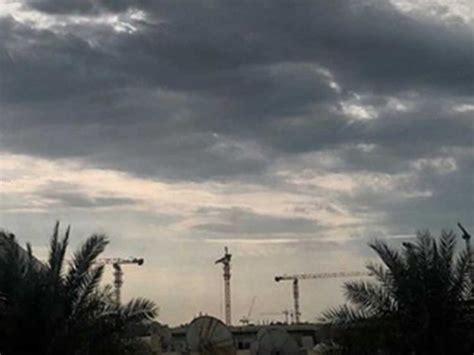
Weather: cloudy or overcast